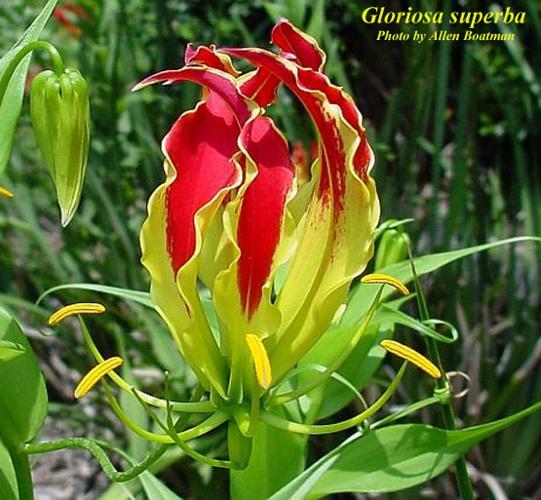
Label: fire lily